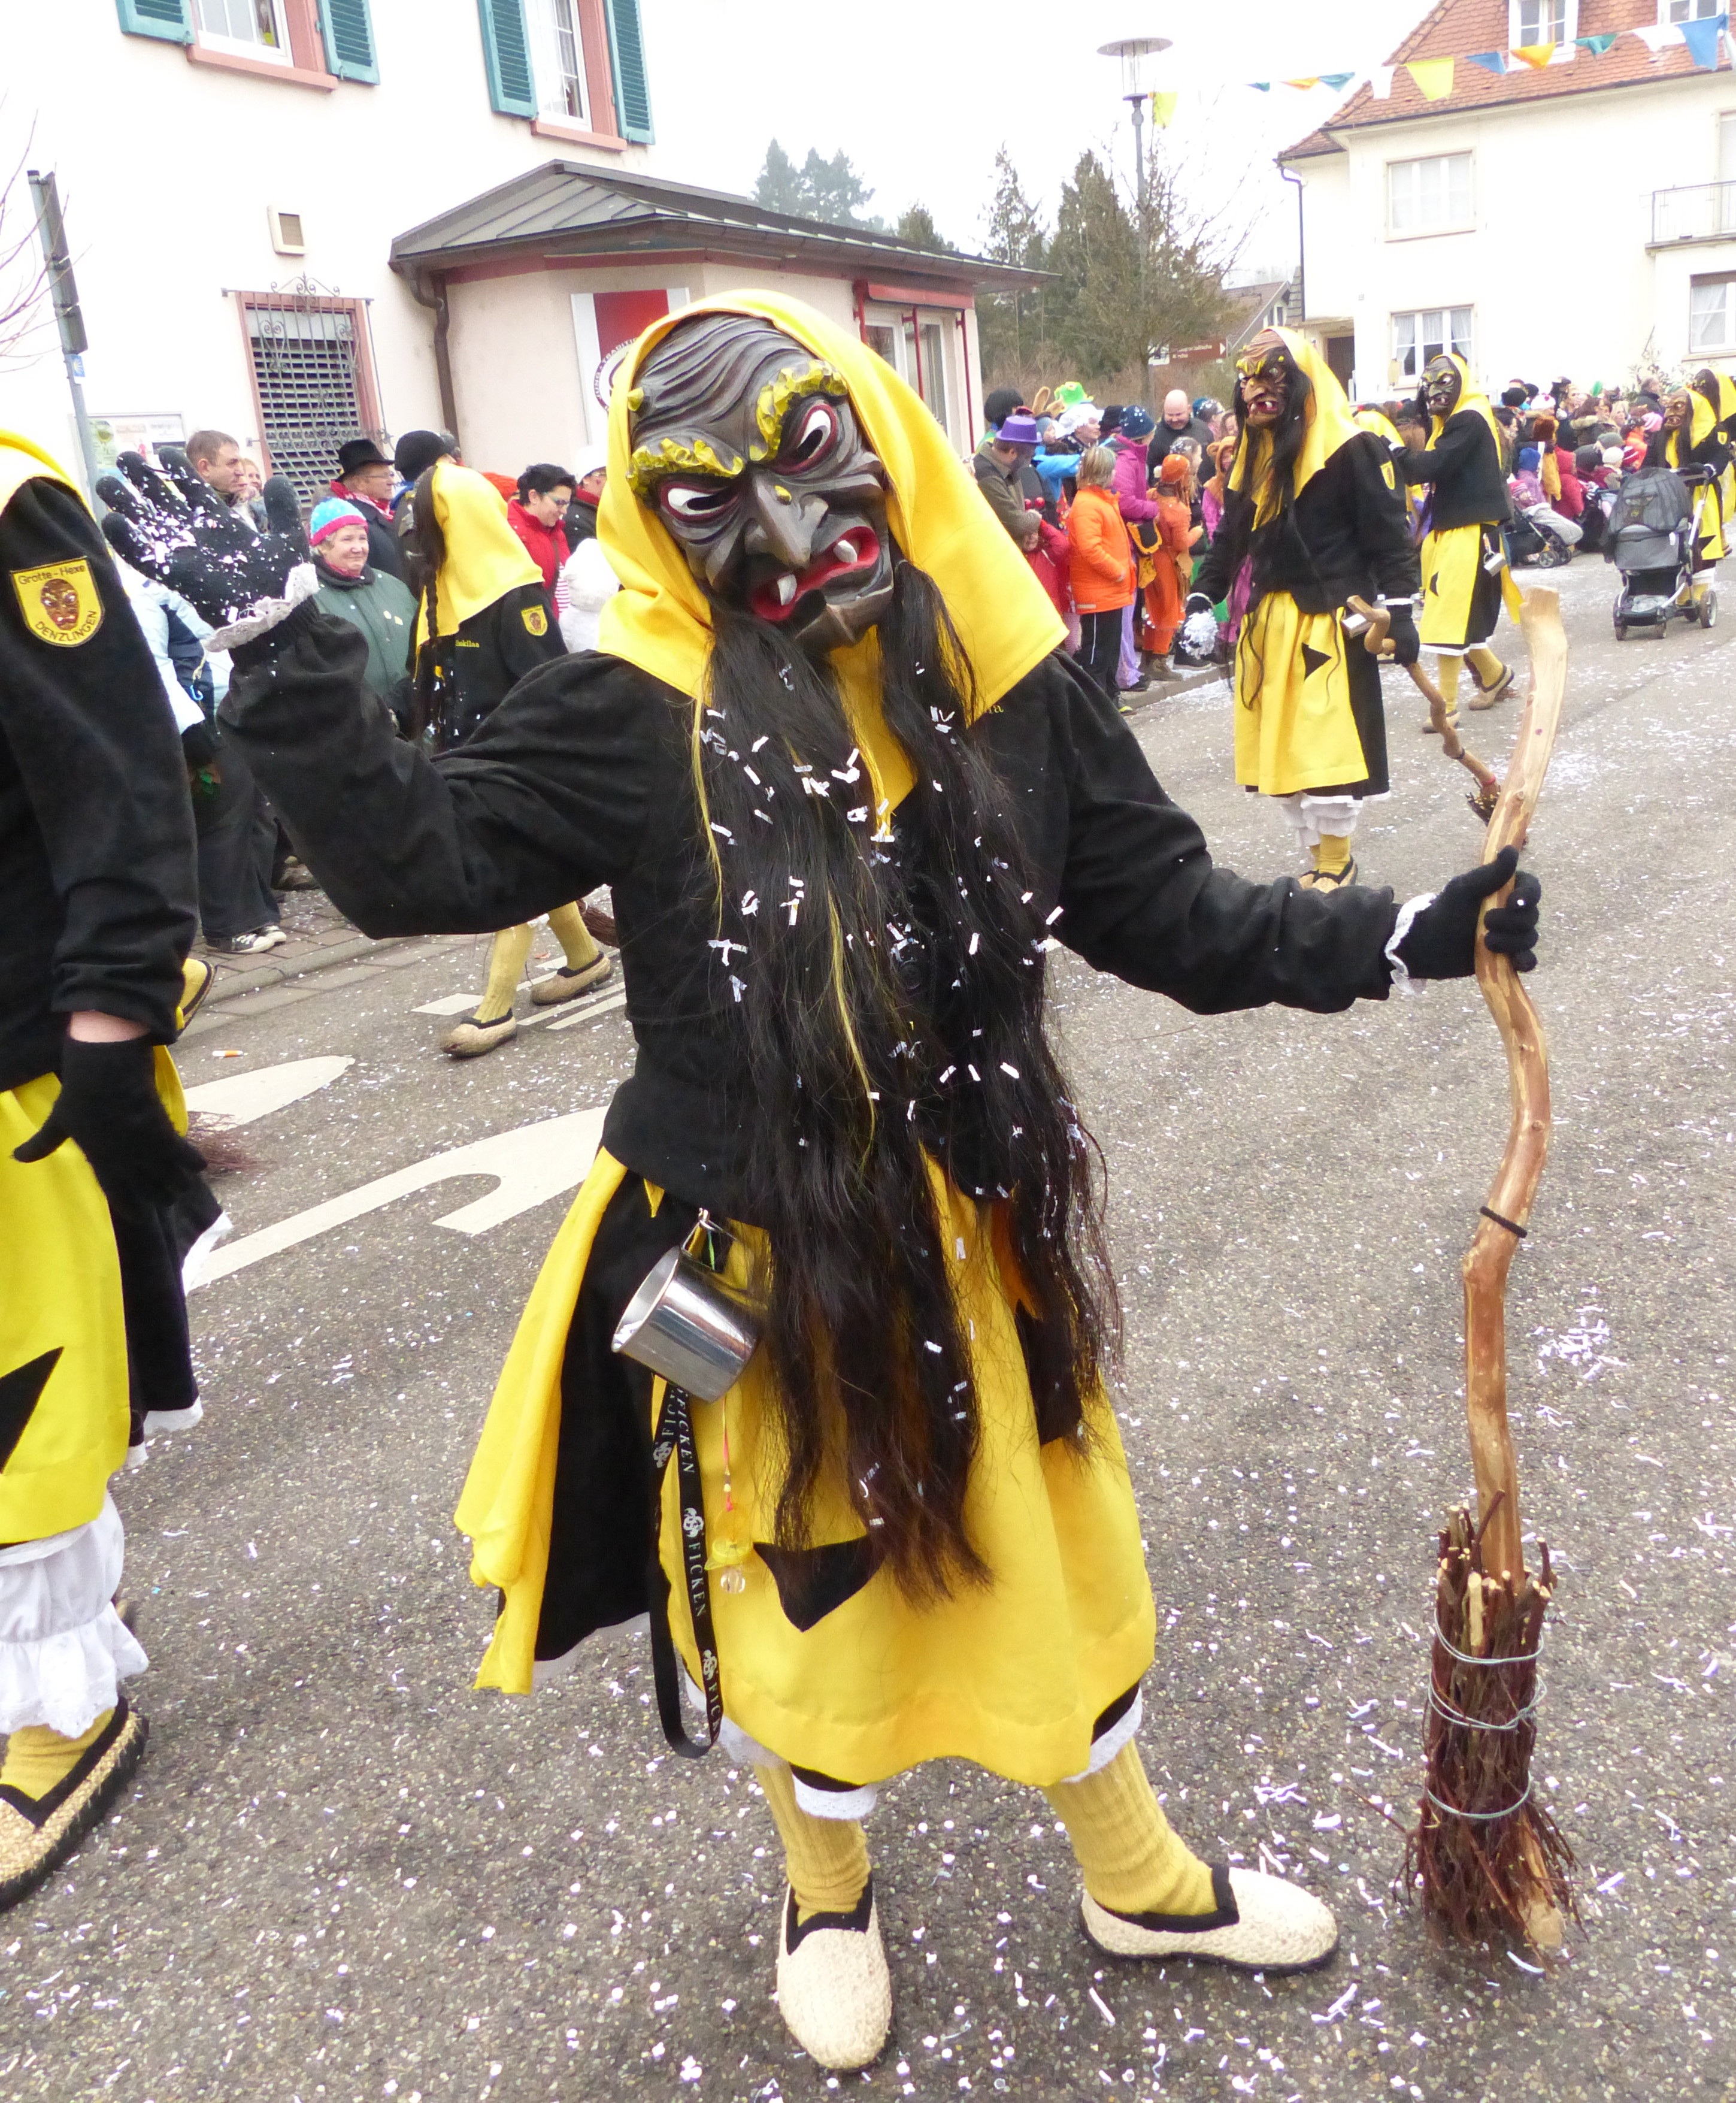
carnival, clothing, festival, move, event, costume, the witch, strassenfasnet, shrove monday